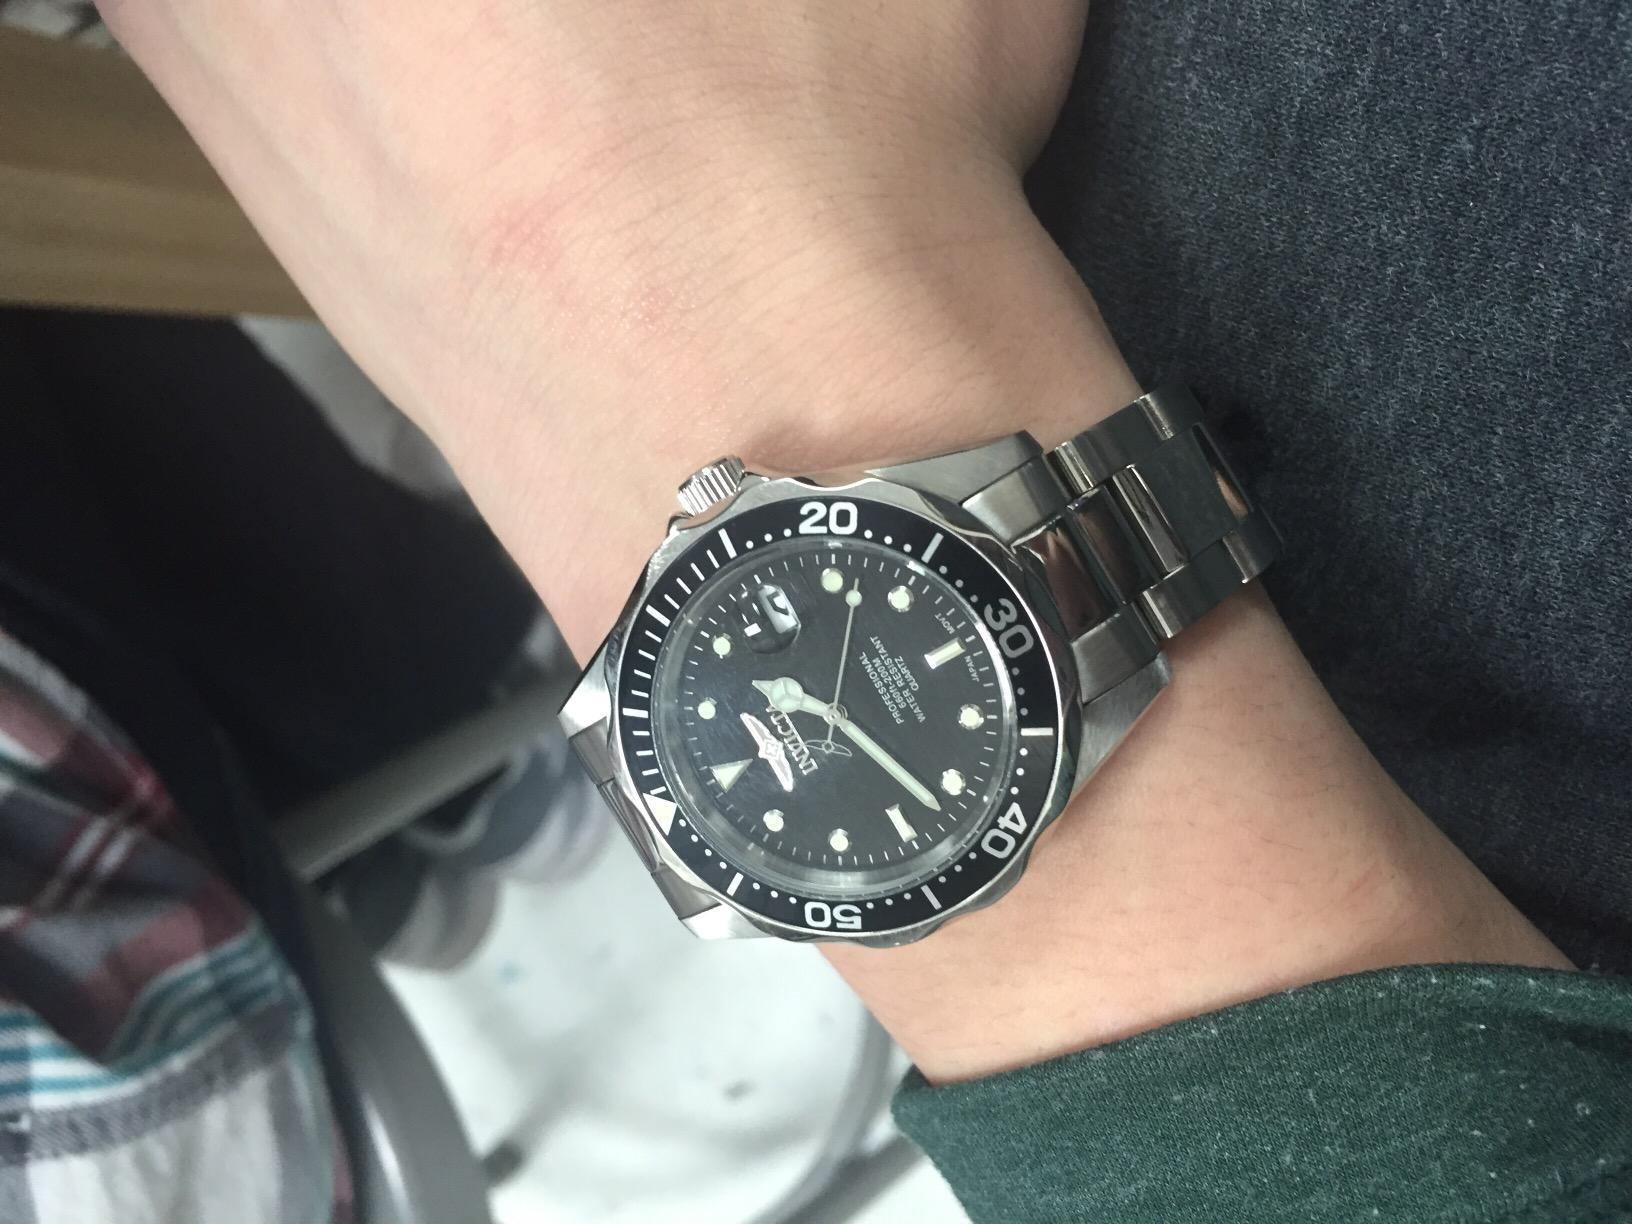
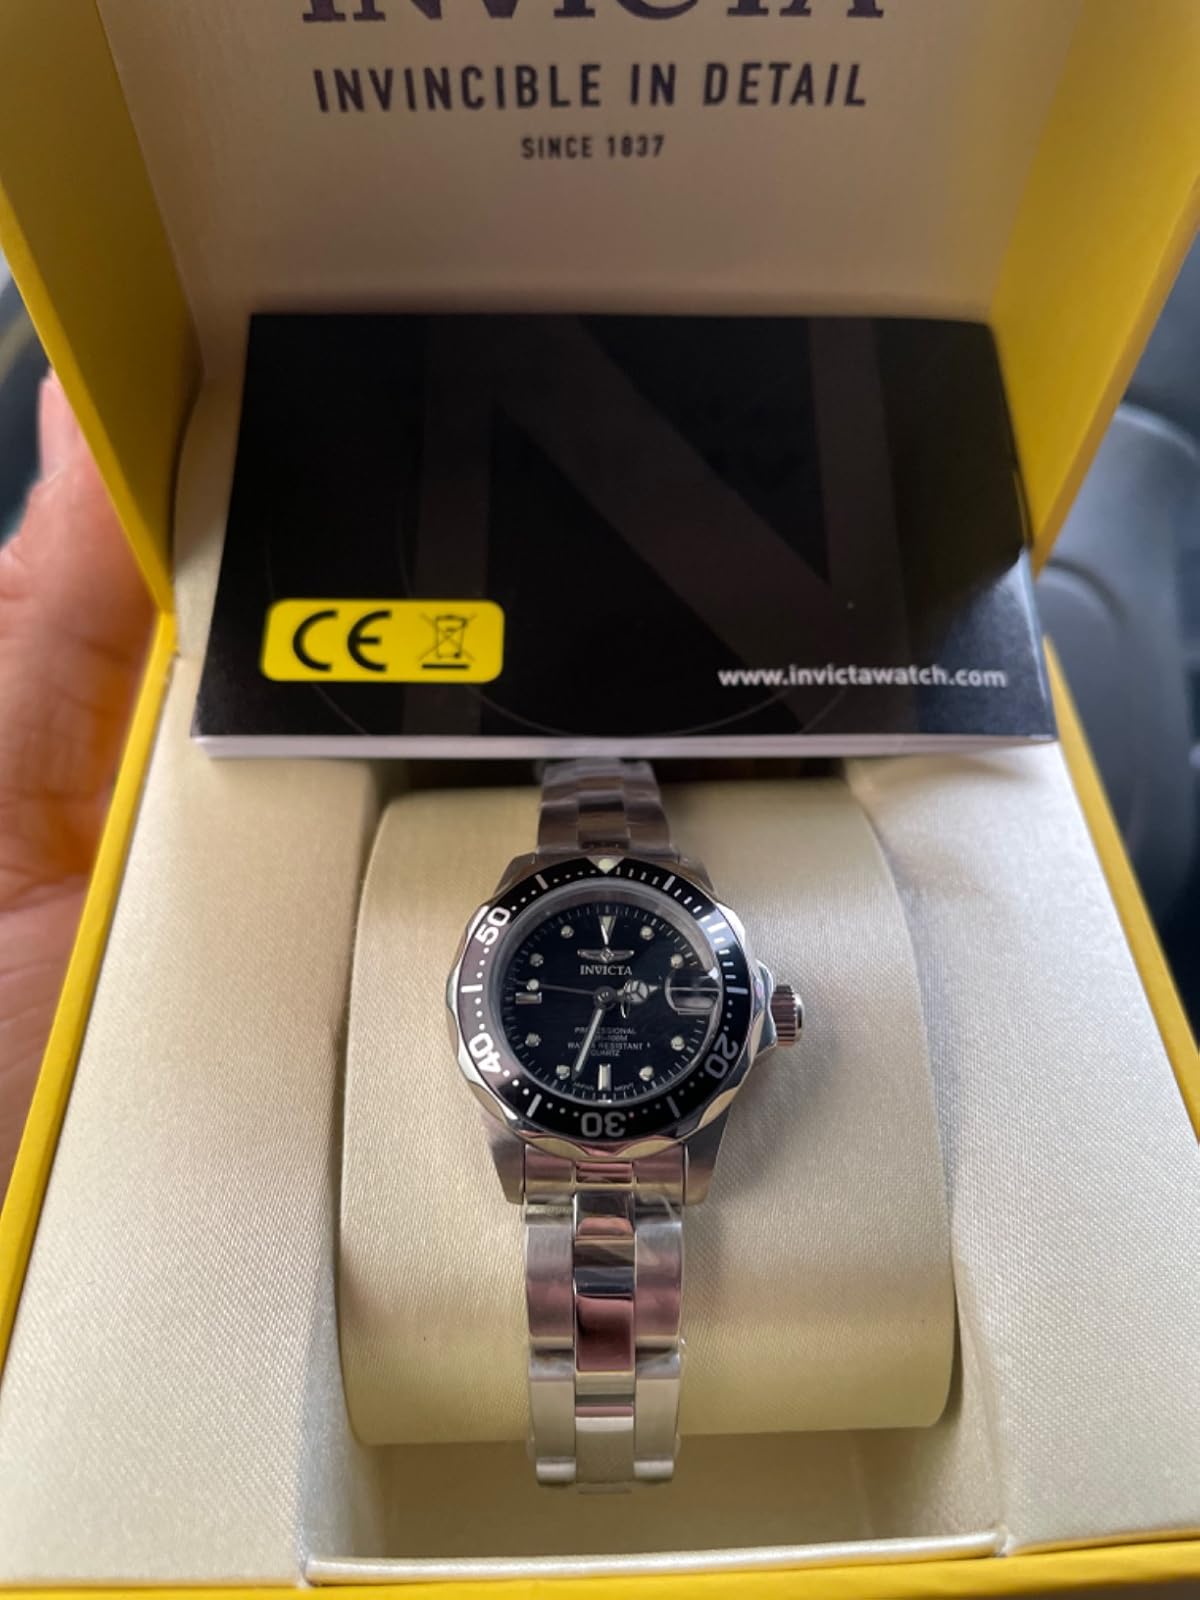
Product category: accessories_watch
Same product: yes